Collegedale Municipal Airport

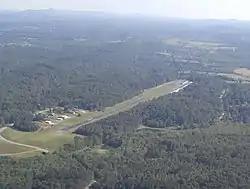
A view of the airport heading 210

Collegedale Municipal Airport is a city-owned, public-use airport located two nautical miles (4 km) southeast of the central business district of the Collegedale, a city in Hamilton County, Tennessee, United States.